Melbourne McTaggart Tait

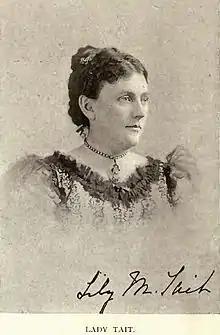
Lady Lily M. Tait by William Notman

Melbourne McTaggart Tait, then an advocate, married 1878 his second wife Lily M. Kaighn, daughter of Henry B. Kaighn, of Newport, R. I. Lady Tait performed as an actress, after her marriage, with the Montreal Garrick Club, of which her husband was President. The couple lived at 994 Sherbrooke Street, Montreal.